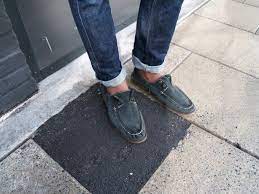
Label: Boat